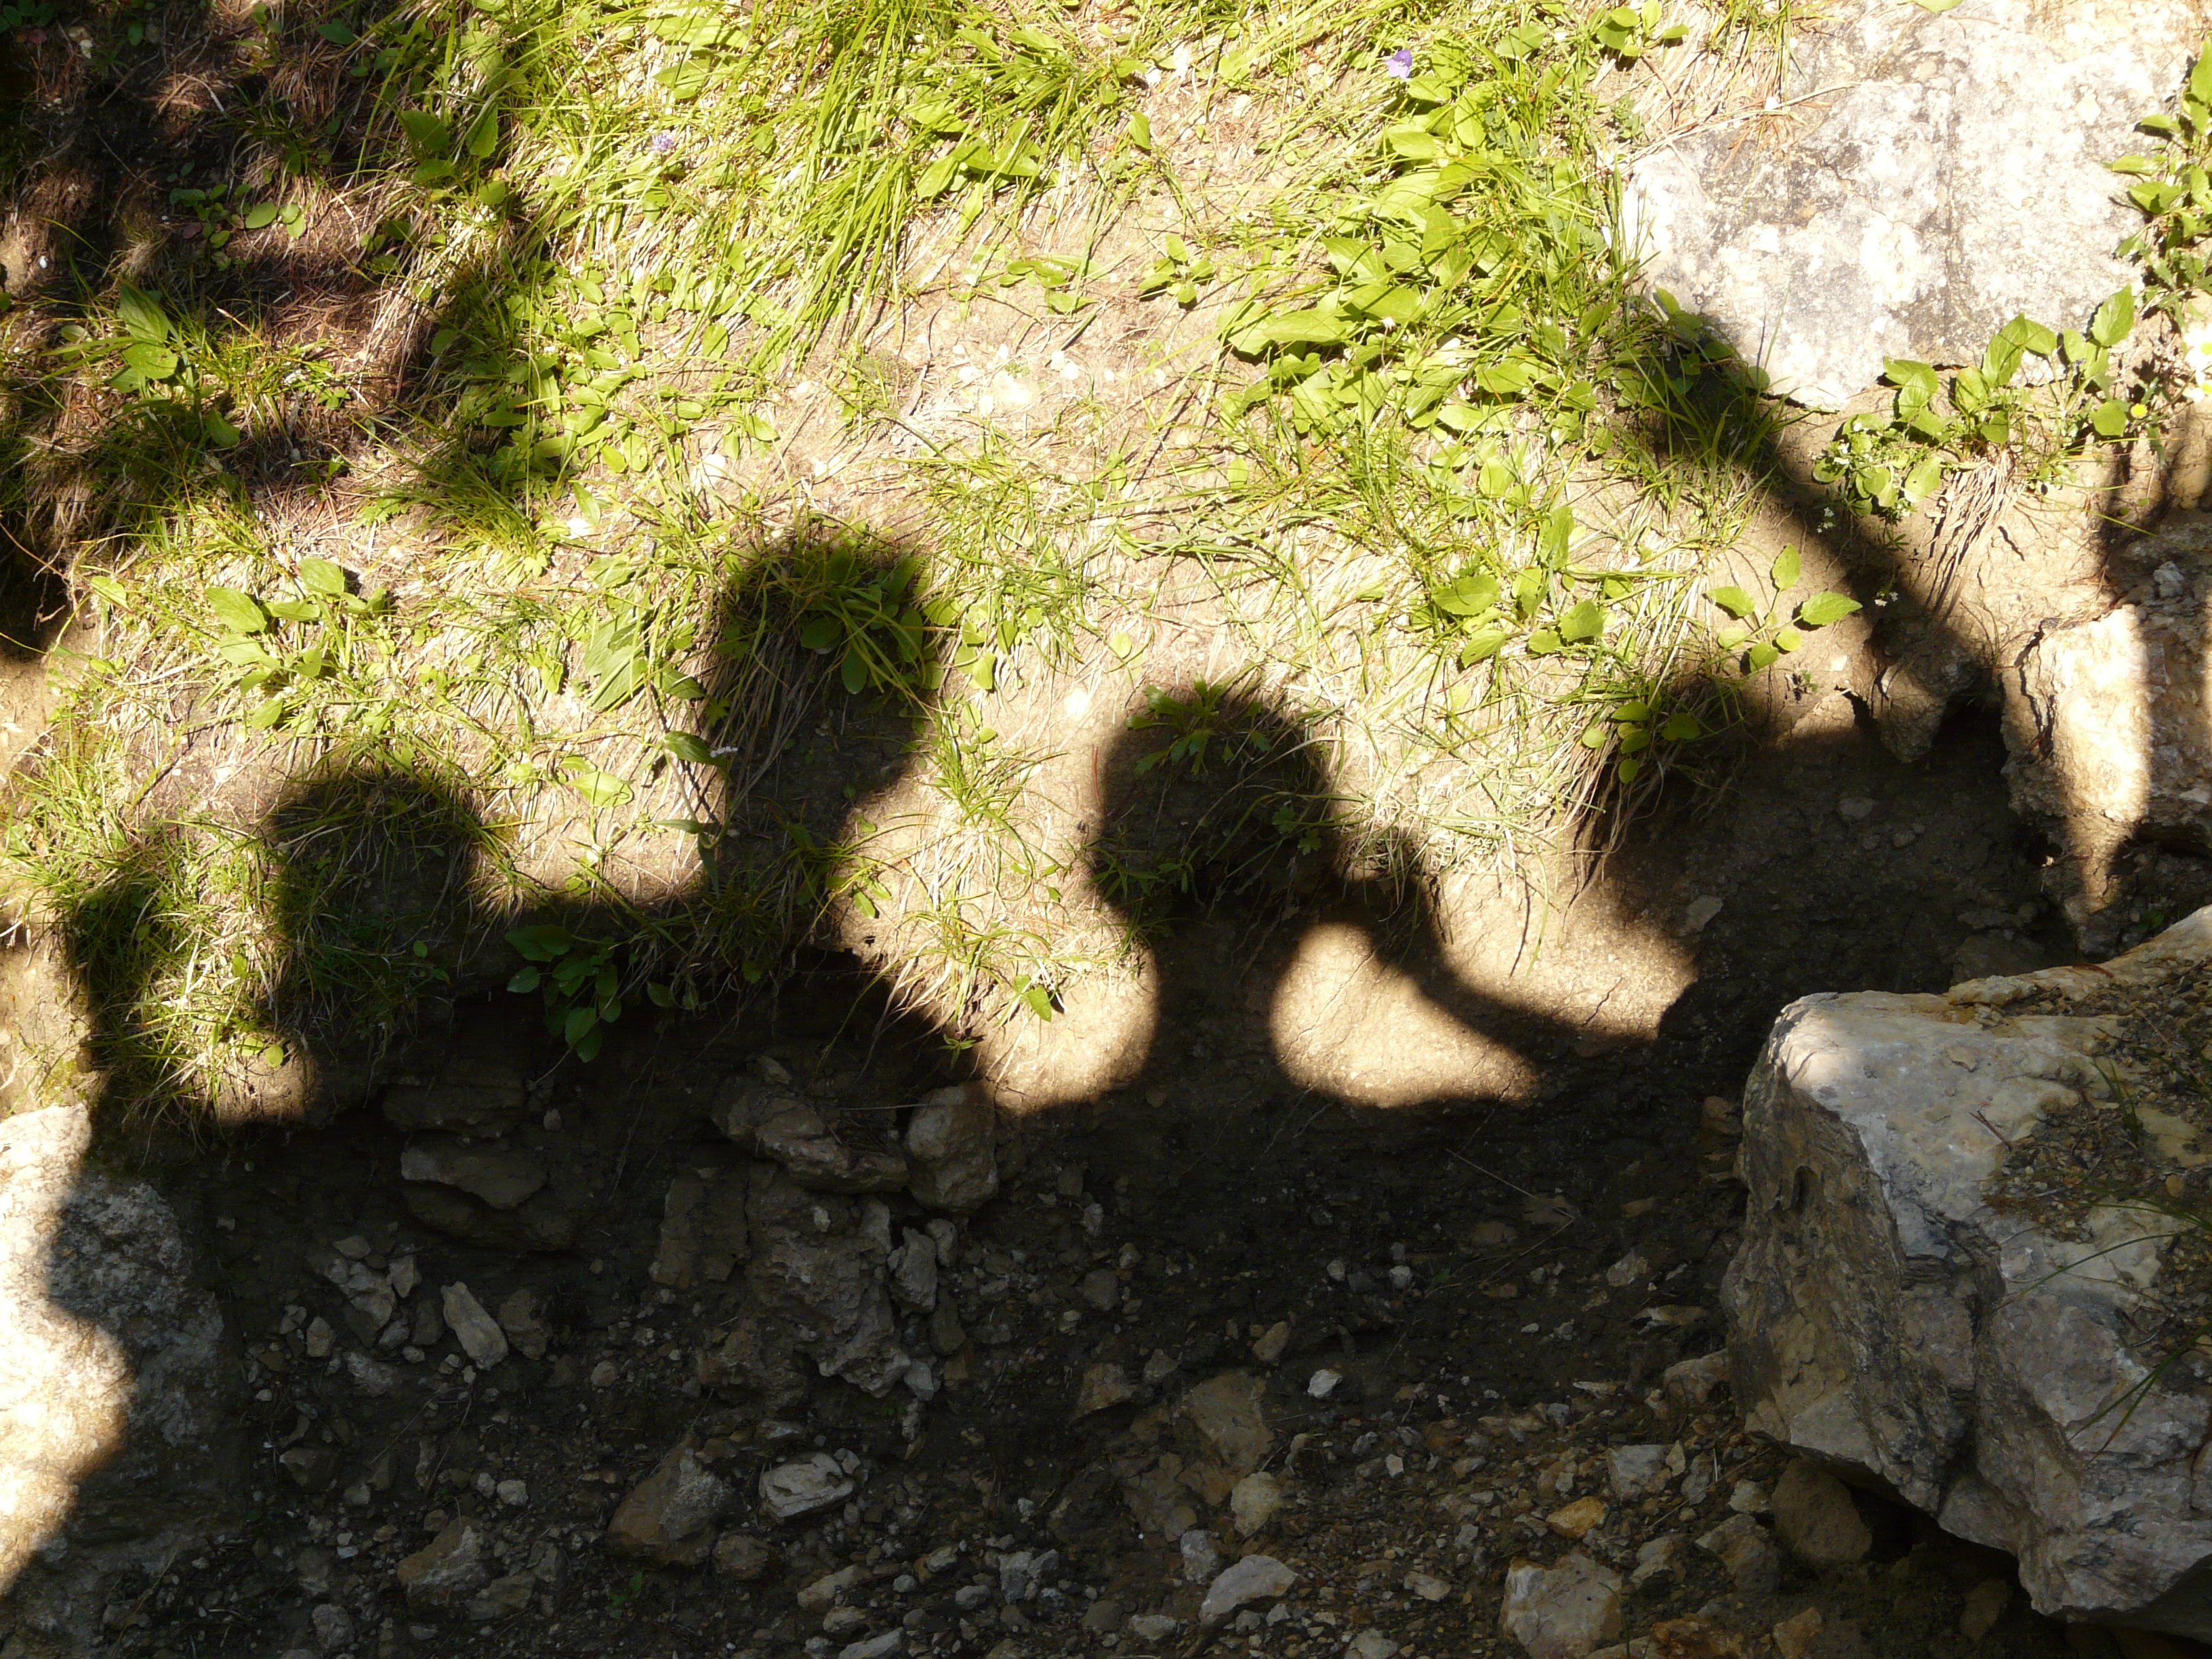
tree, nature, forest, rock, plant, leaf, flower, moss, wildlife, green, shadow, soil, flora, fauna, head, heads, ole, shadow play, hurray, woody plant, land plant